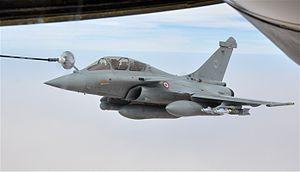
La guerre du Mali est un conflit armé qui a lieu au Mali depuis 2012, à la suite d'une insurrection de groupes salafistes djihadistes et indépendantistes pro-Azawad. Elle s'inscrit dans le contexte de la guerre du Sahel et des rébellions touarègues contre l'État malien.
Le bombardement de Gao se déroule au début de l'intervention militaire au Mali.